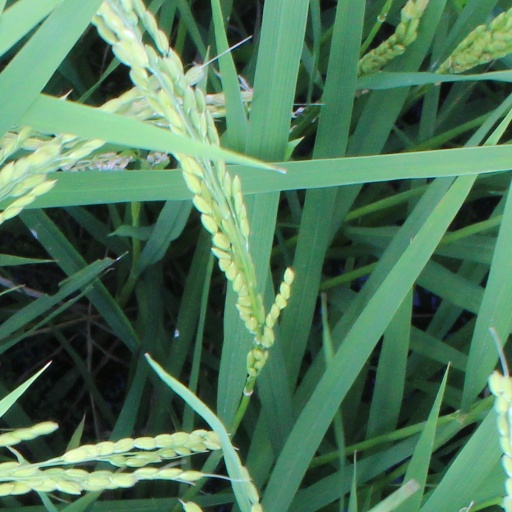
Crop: rice